Anatolia

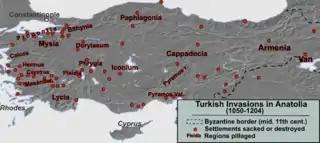
Settlements and regions affected during the first wave of Turkish invasions in Asia Minor (11th–13th century)

After the first division of the Roman Empire, Anatolia became part of the Eastern Roman Empire, otherwise known as the Byzantine Empire or Byzantium. In the 1st century CE, Anatolia became one of the first places where Christianity spread, so that by the 4th century CE, western and central Anatolia were overwhelmingly Christian and Greek-speaking.